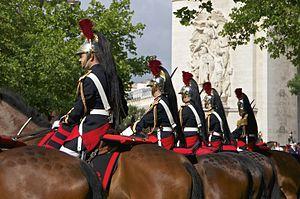
Eléments du régiment de cavalerie de la Garde Républicaine. En fond, l'arc de triomphe de l'Etoile à Paris.